Annabel Morris Holvey

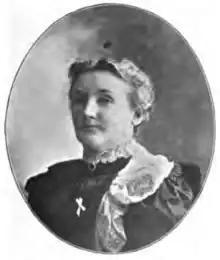

Annabel Morris Holvey (Freeman; October 4, 1855 – February 17, 1910) was an American newspaper editor, publisher, and author of the long nineteenth century, as well as a lecturer and social reformer in the American temperance movement. Her involvement with the Woman's Christian Temperance Union (WCTU) led her to become widely known on behalf of the temperance cause.